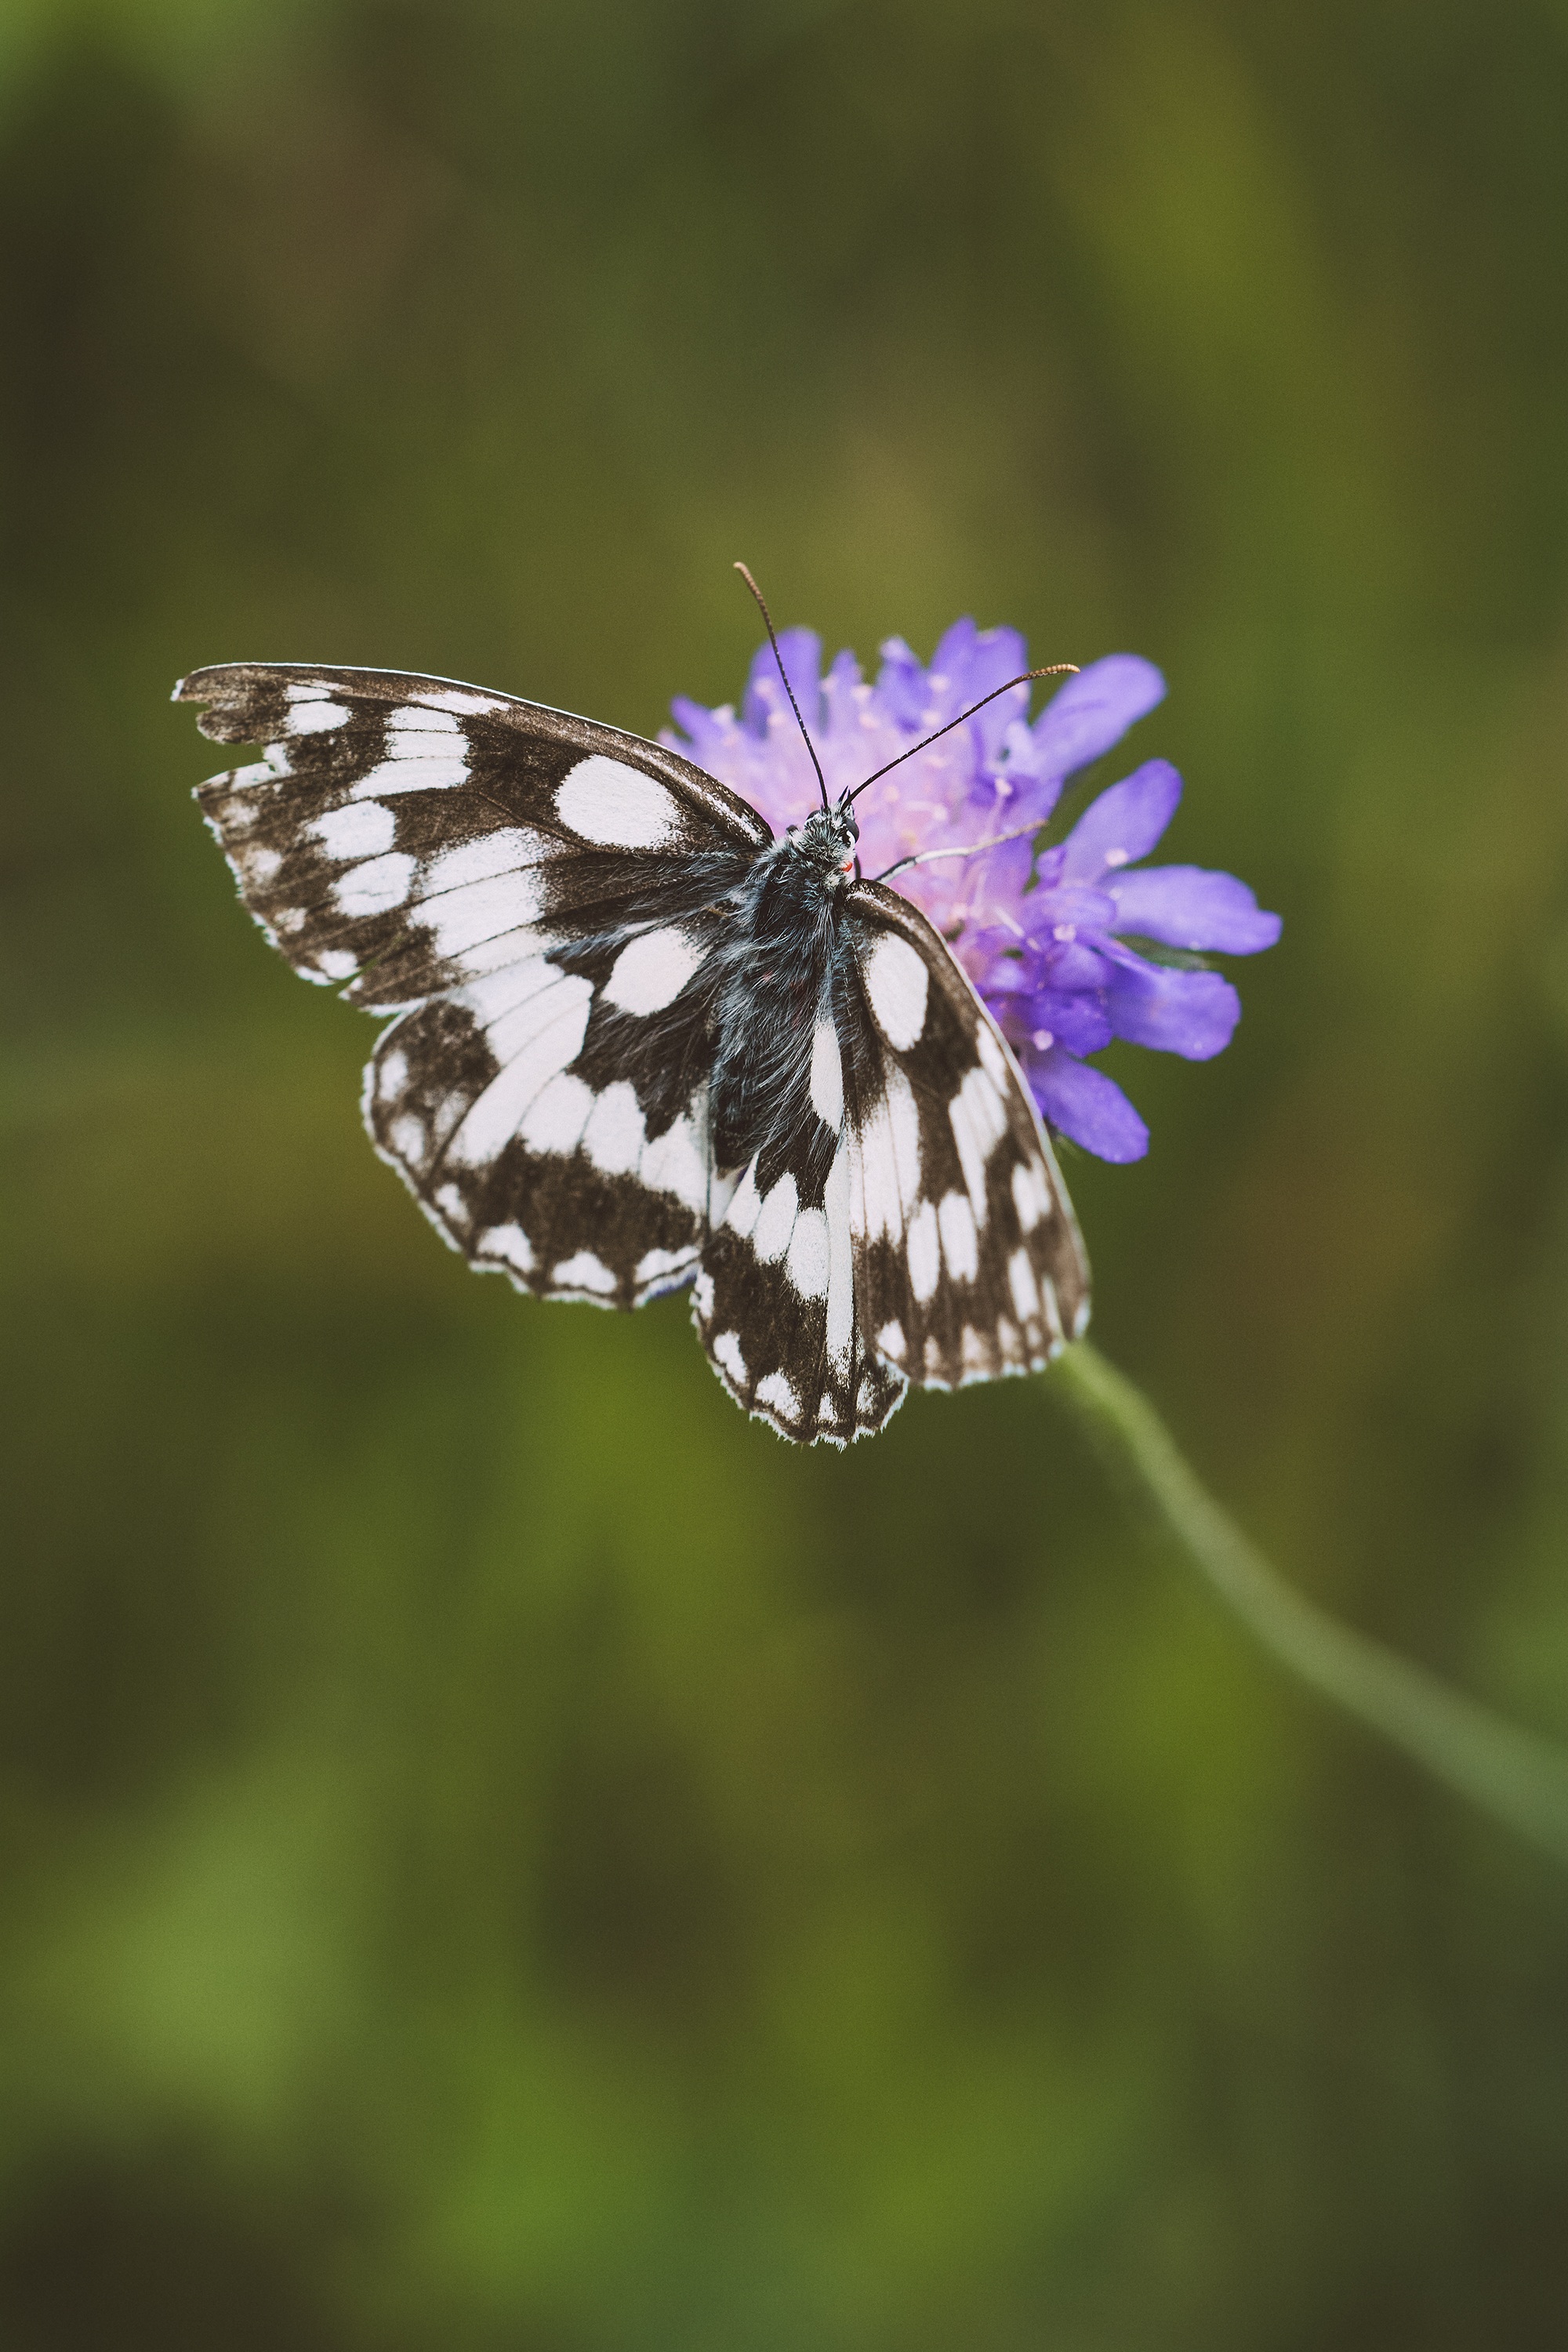
nature, plant, photography, flower, petal, animal, summer, insect, botany, butterfly, close, flora, fauna, invertebrate, wildflower, close up, of course, flower meadow, nectar, pieridae, flight insect, text freedom, copy space, macro photography, arthropod, brown white, chess board, edelfalter, pollinator, satyrinae, experience nature, deaf skabiose, landed, women's board, chessboard butterfly, melanargia galathea, moths and butterflies, lycaenid